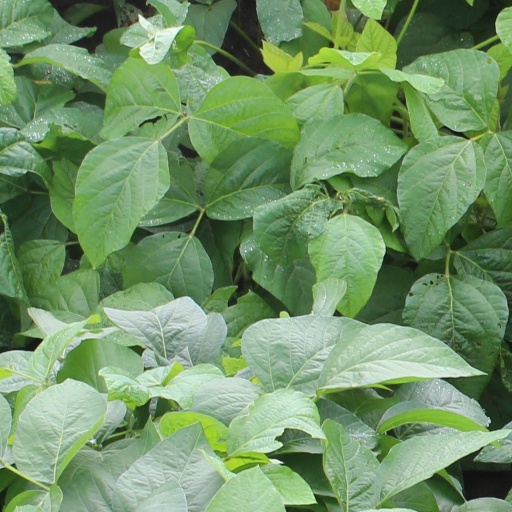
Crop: soybean